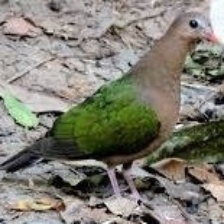
Species: GREEN WINGED DOVE
Scientific name: CHALCOPHAPS INDICA